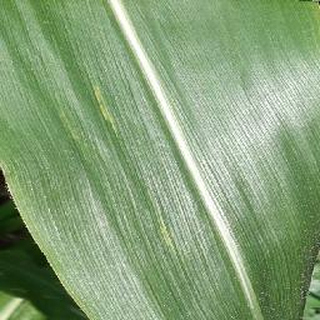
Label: healthy_corn